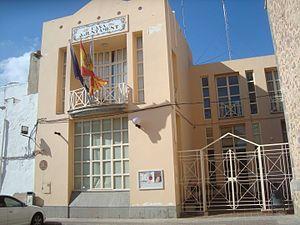
Quart de les Valls, en valencien et officiellement, est une commune d'Espagne de la province de Valence dans la Communauté valencienne. Elle est située dans la comarque du Camp de Morvedre et dans la zone à prédominance linguistique valencienne.